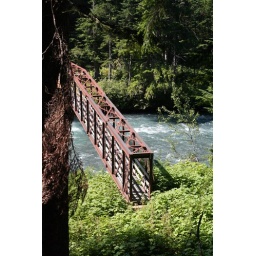
bridge over cheakamus river